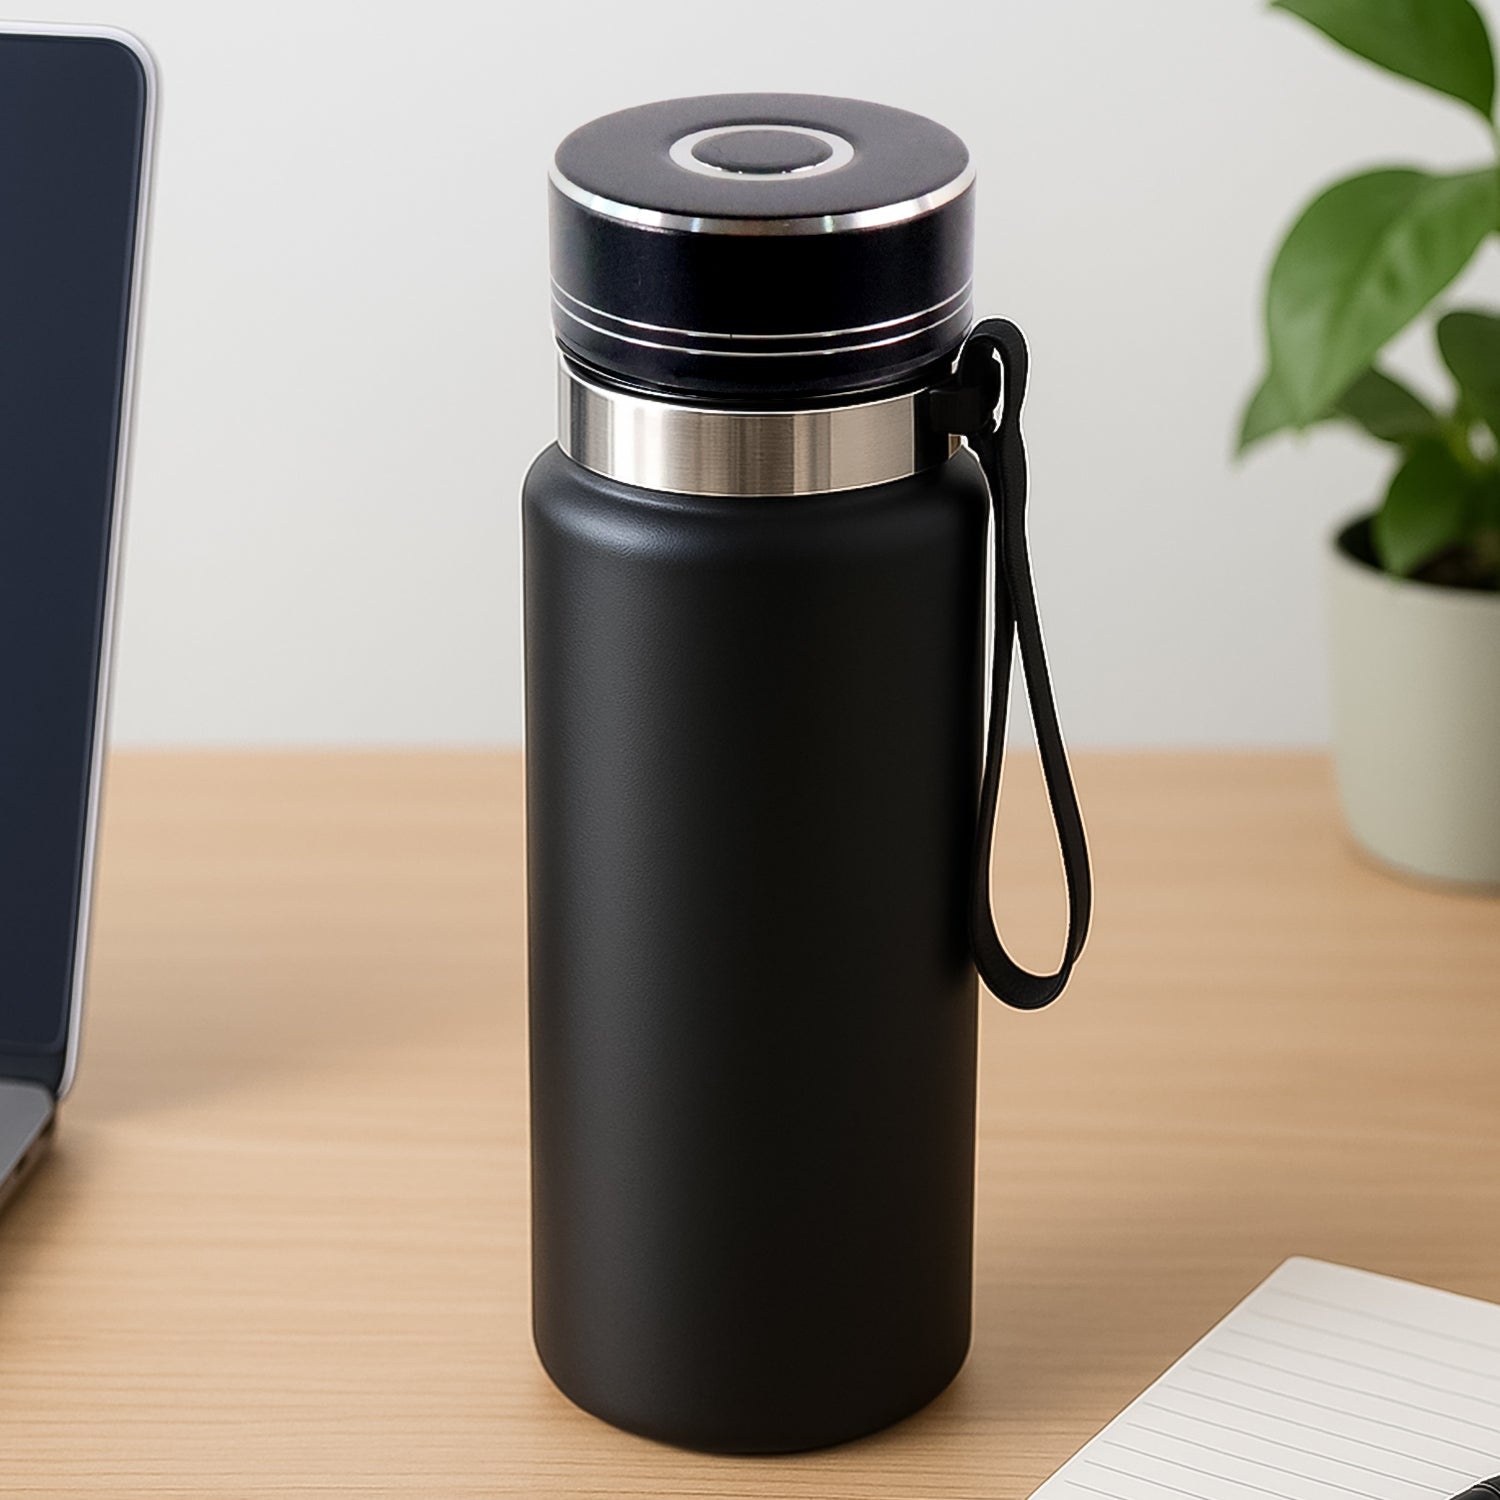
Double Stainless Steel Wall Flask Vacuum Insulated Water Bottle (800 ML)
Double Stainless Steel Wall Flask Vacuum Insulated Water Bottle Reusable Leak-Proof Thermos steel for Home Office Gym Fridge Travelling (800 ML) Description :- Perfect for gift, corporate gifting, birthday return gift, Anniversary gift etc Vacuum technology enable keep liquid hot and cold for longer duration Inner stainless steel body Perfect for gift, corporate gifting, birthday return gift, Anniversary gift etc. Stainless-steel Thermos water bottle ; ideal for home, school, the office, or on the go. Double-wall vacuum-insulated stainless-steel construction keeps beverages hot (for up to 6 hours) or cold (for up to 12 hours). Leak proof insulated spout lid made of black BPA-free PP; lid allows for convenient one-handed drinking or pouring. Our lightweight but tough metal water bottle is made of eco-friendly superior stainless steel, making it durable and unbreakable. Dimension :- Volu. Weight (Gm) :- 317 Product Weight (Gm) :- 352 Ship Weight (Gm) :- 352 Length (Cm) :- 8 Breadth (Cm) :- 8 Height (Cm) :- 24
Brand: Angom keithel
Category: Home & Garden > Kitchen & Dining > Food & Beverage Carriers > Thermoses